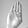
ASL letter: B